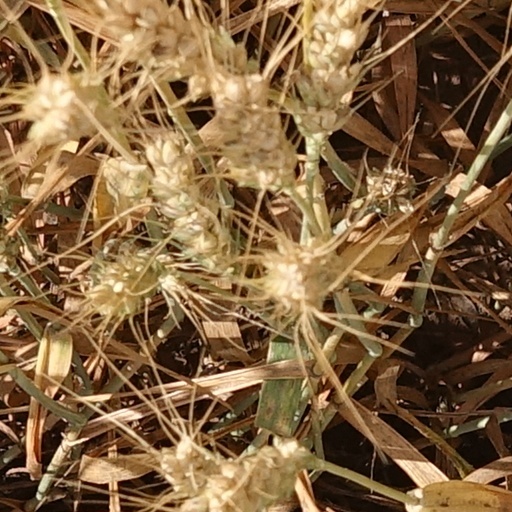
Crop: wheat